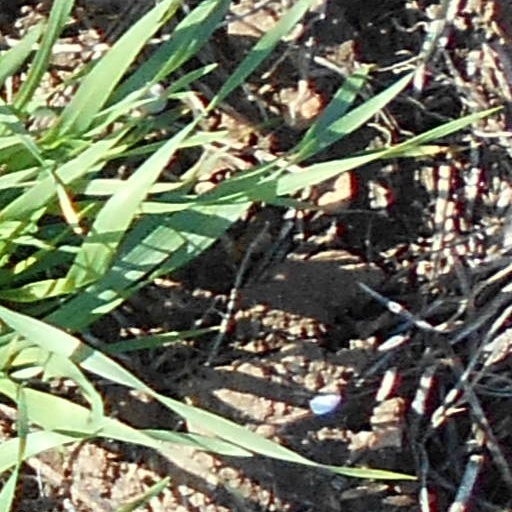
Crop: wheat